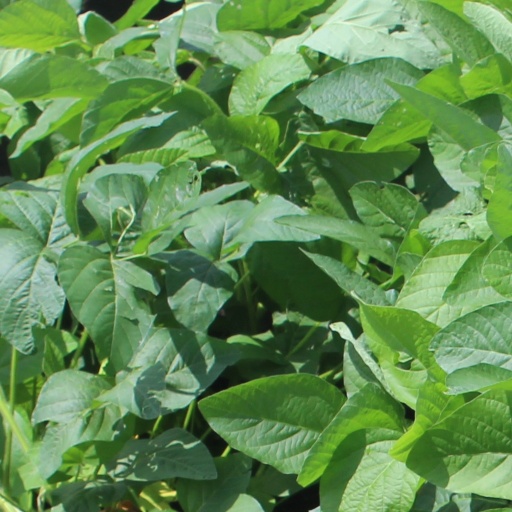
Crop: soybean